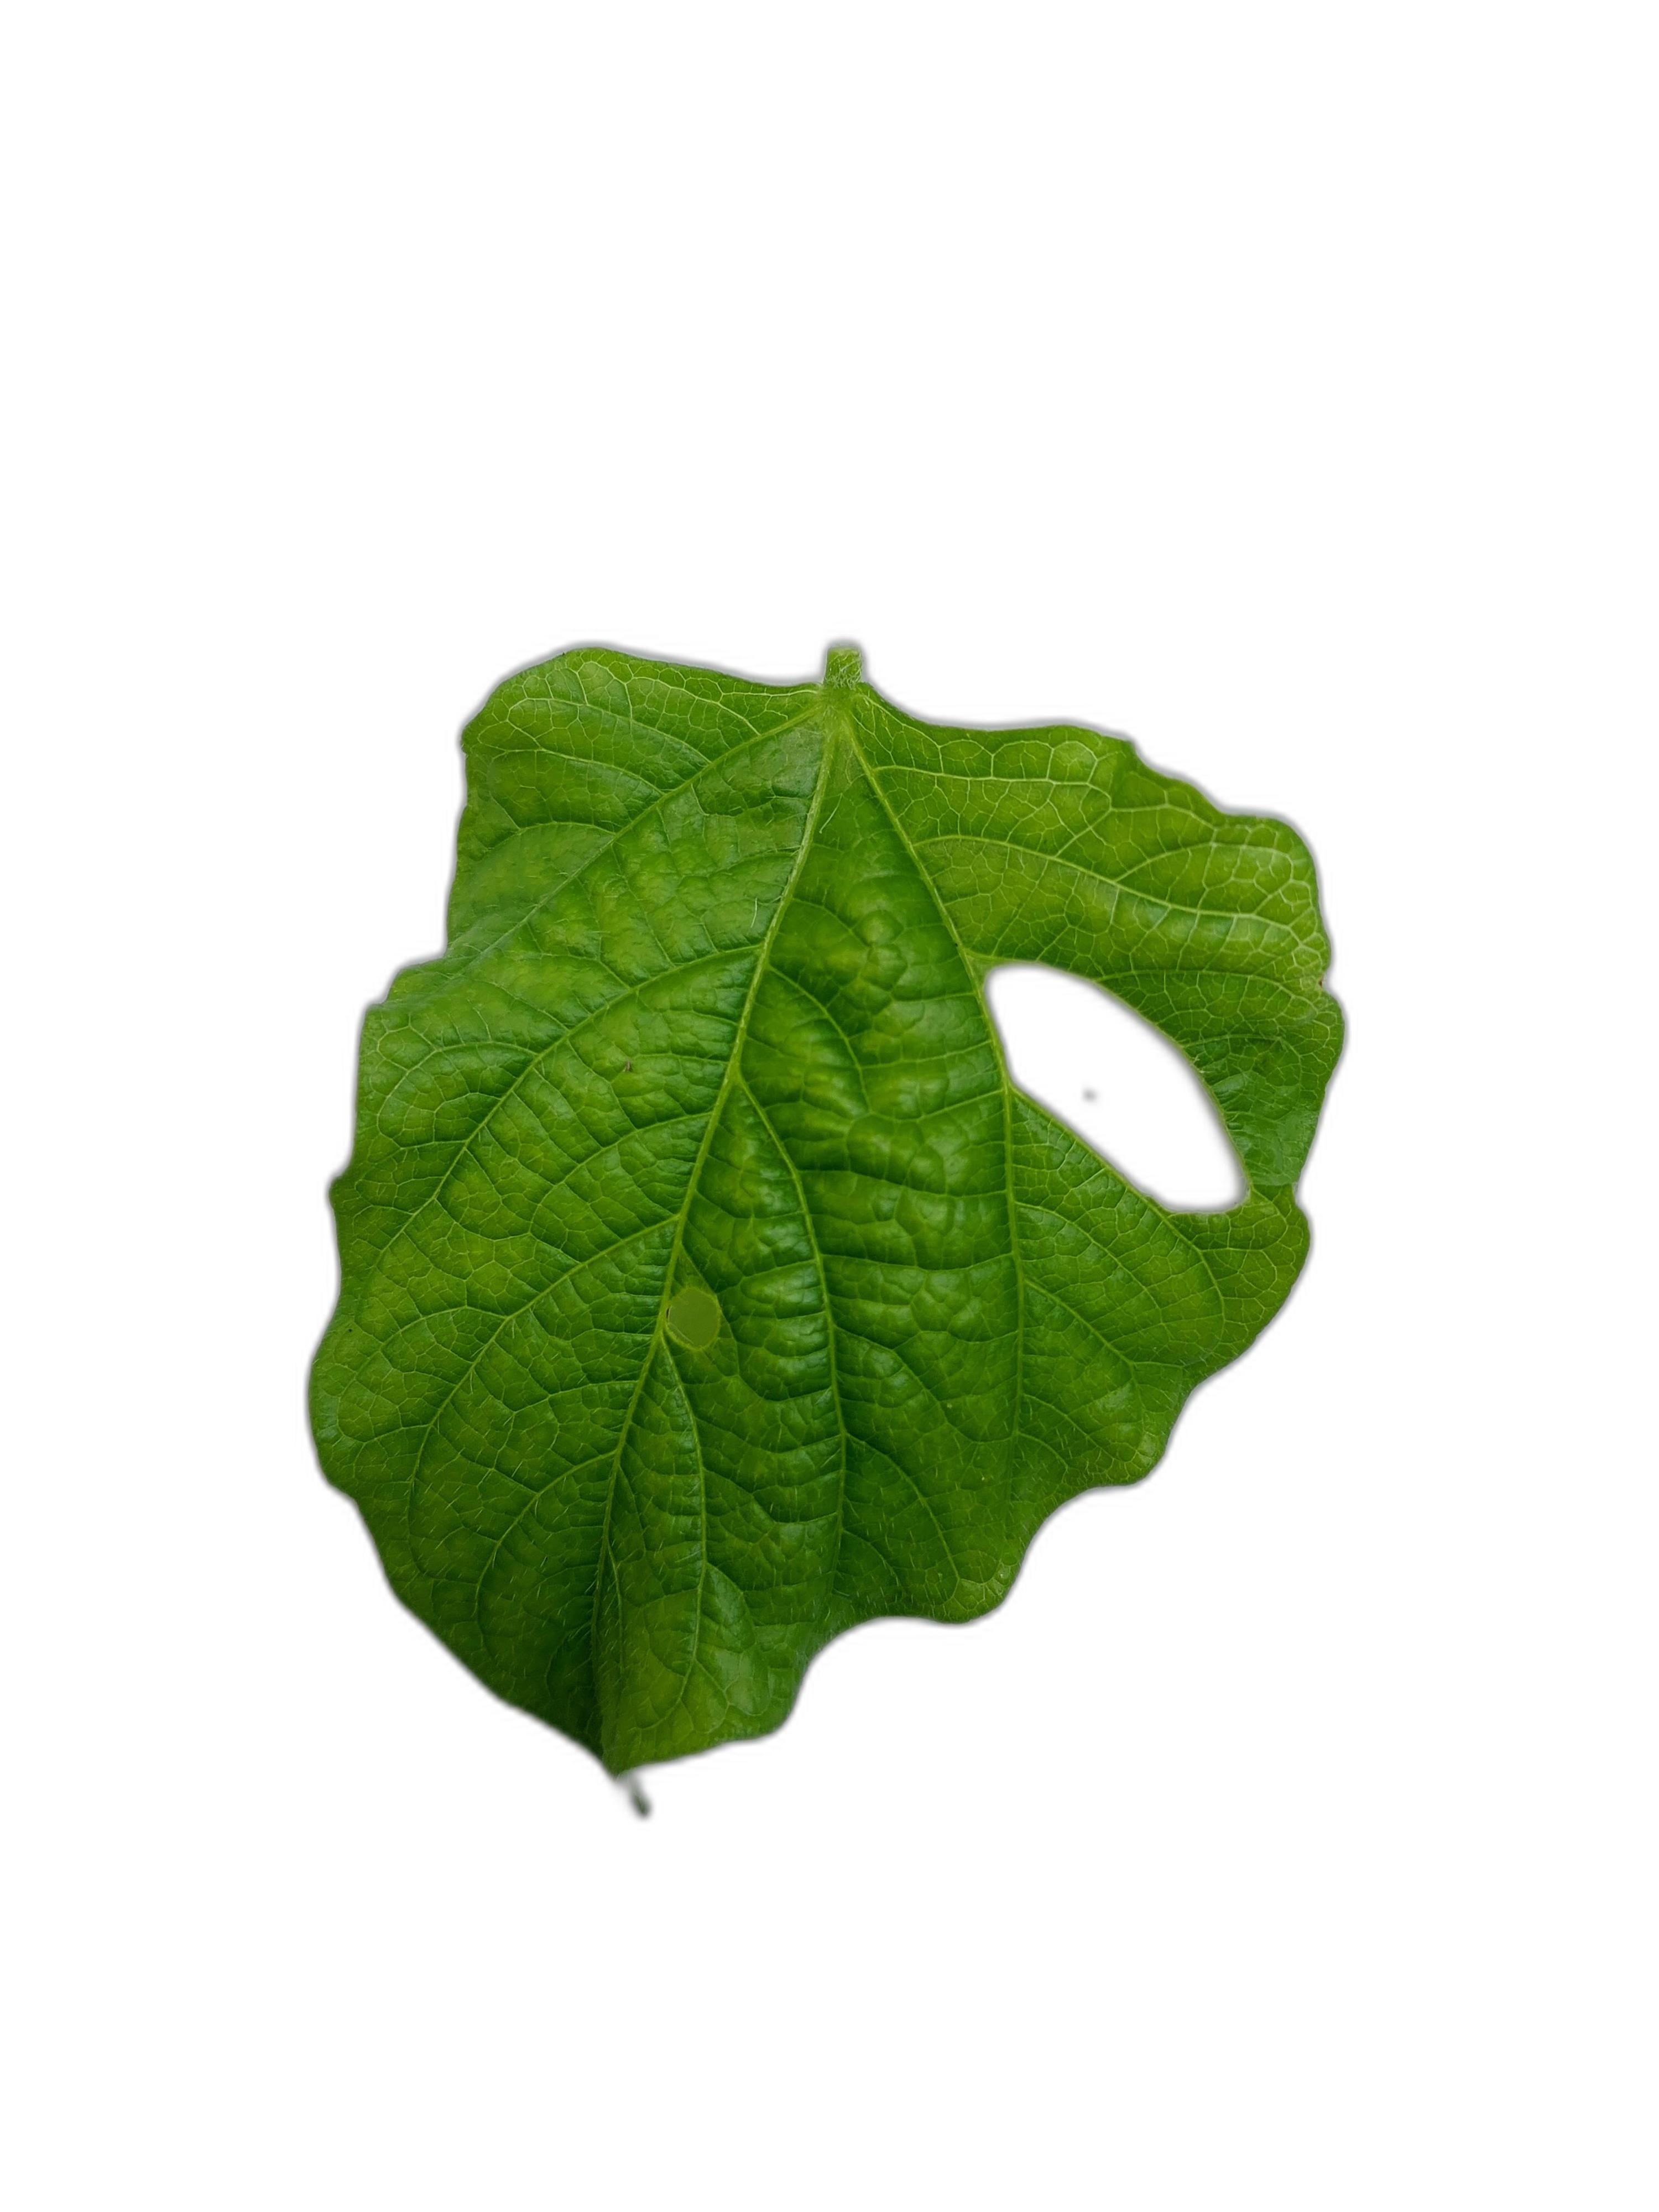
Label: Leaf Crinkle